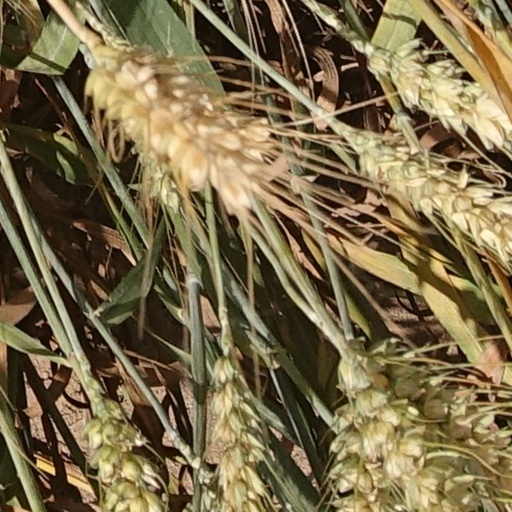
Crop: wheat